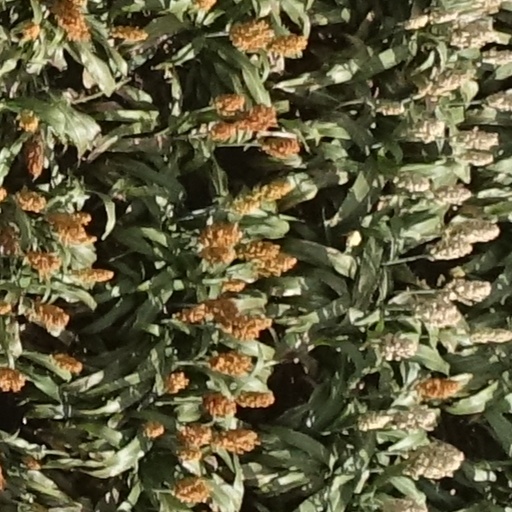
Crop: sorghum